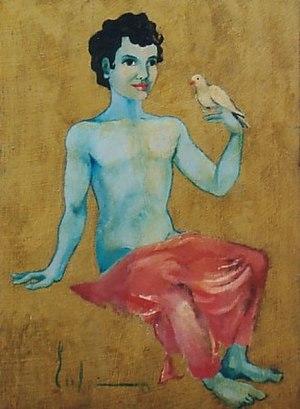
Eulogio Diaz del Corral est un peintre, poète et éducateur espagnol.